Natal astrology

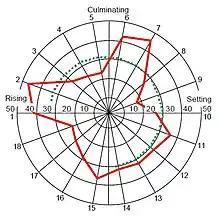
The initial Mars effect finding, showing the relative frequency of the diurnal position of Mars in the birth charts (N = 570) of "eminent athletes" (red solid line) compared to the expected results [after Michel Gauquelin 1955]

In 1955, astrologer and psychologist Michel Gauquelin stated that although he had failed to find evidence to support such indicators as the zodiacal signs and planetary aspects in astrology, he had found positive correlations between the diurnal positions of some of the planets and success in professions (such as doctors, scientists, athletes, actors, writers, painters, etc.) which astrology traditionally associates with those planets. The best-known of Gauquelin's findings is based on the positions of Mars in the natal charts of successful athletes and became known as the "Mars effect". A study conducted by seven French scientists attempted to replicate the claim, but found no statistical evidence. They attributed the effect to selective bias on Gauquelin's part, accusing him of attempting to persuade them to add or delete names from their study.